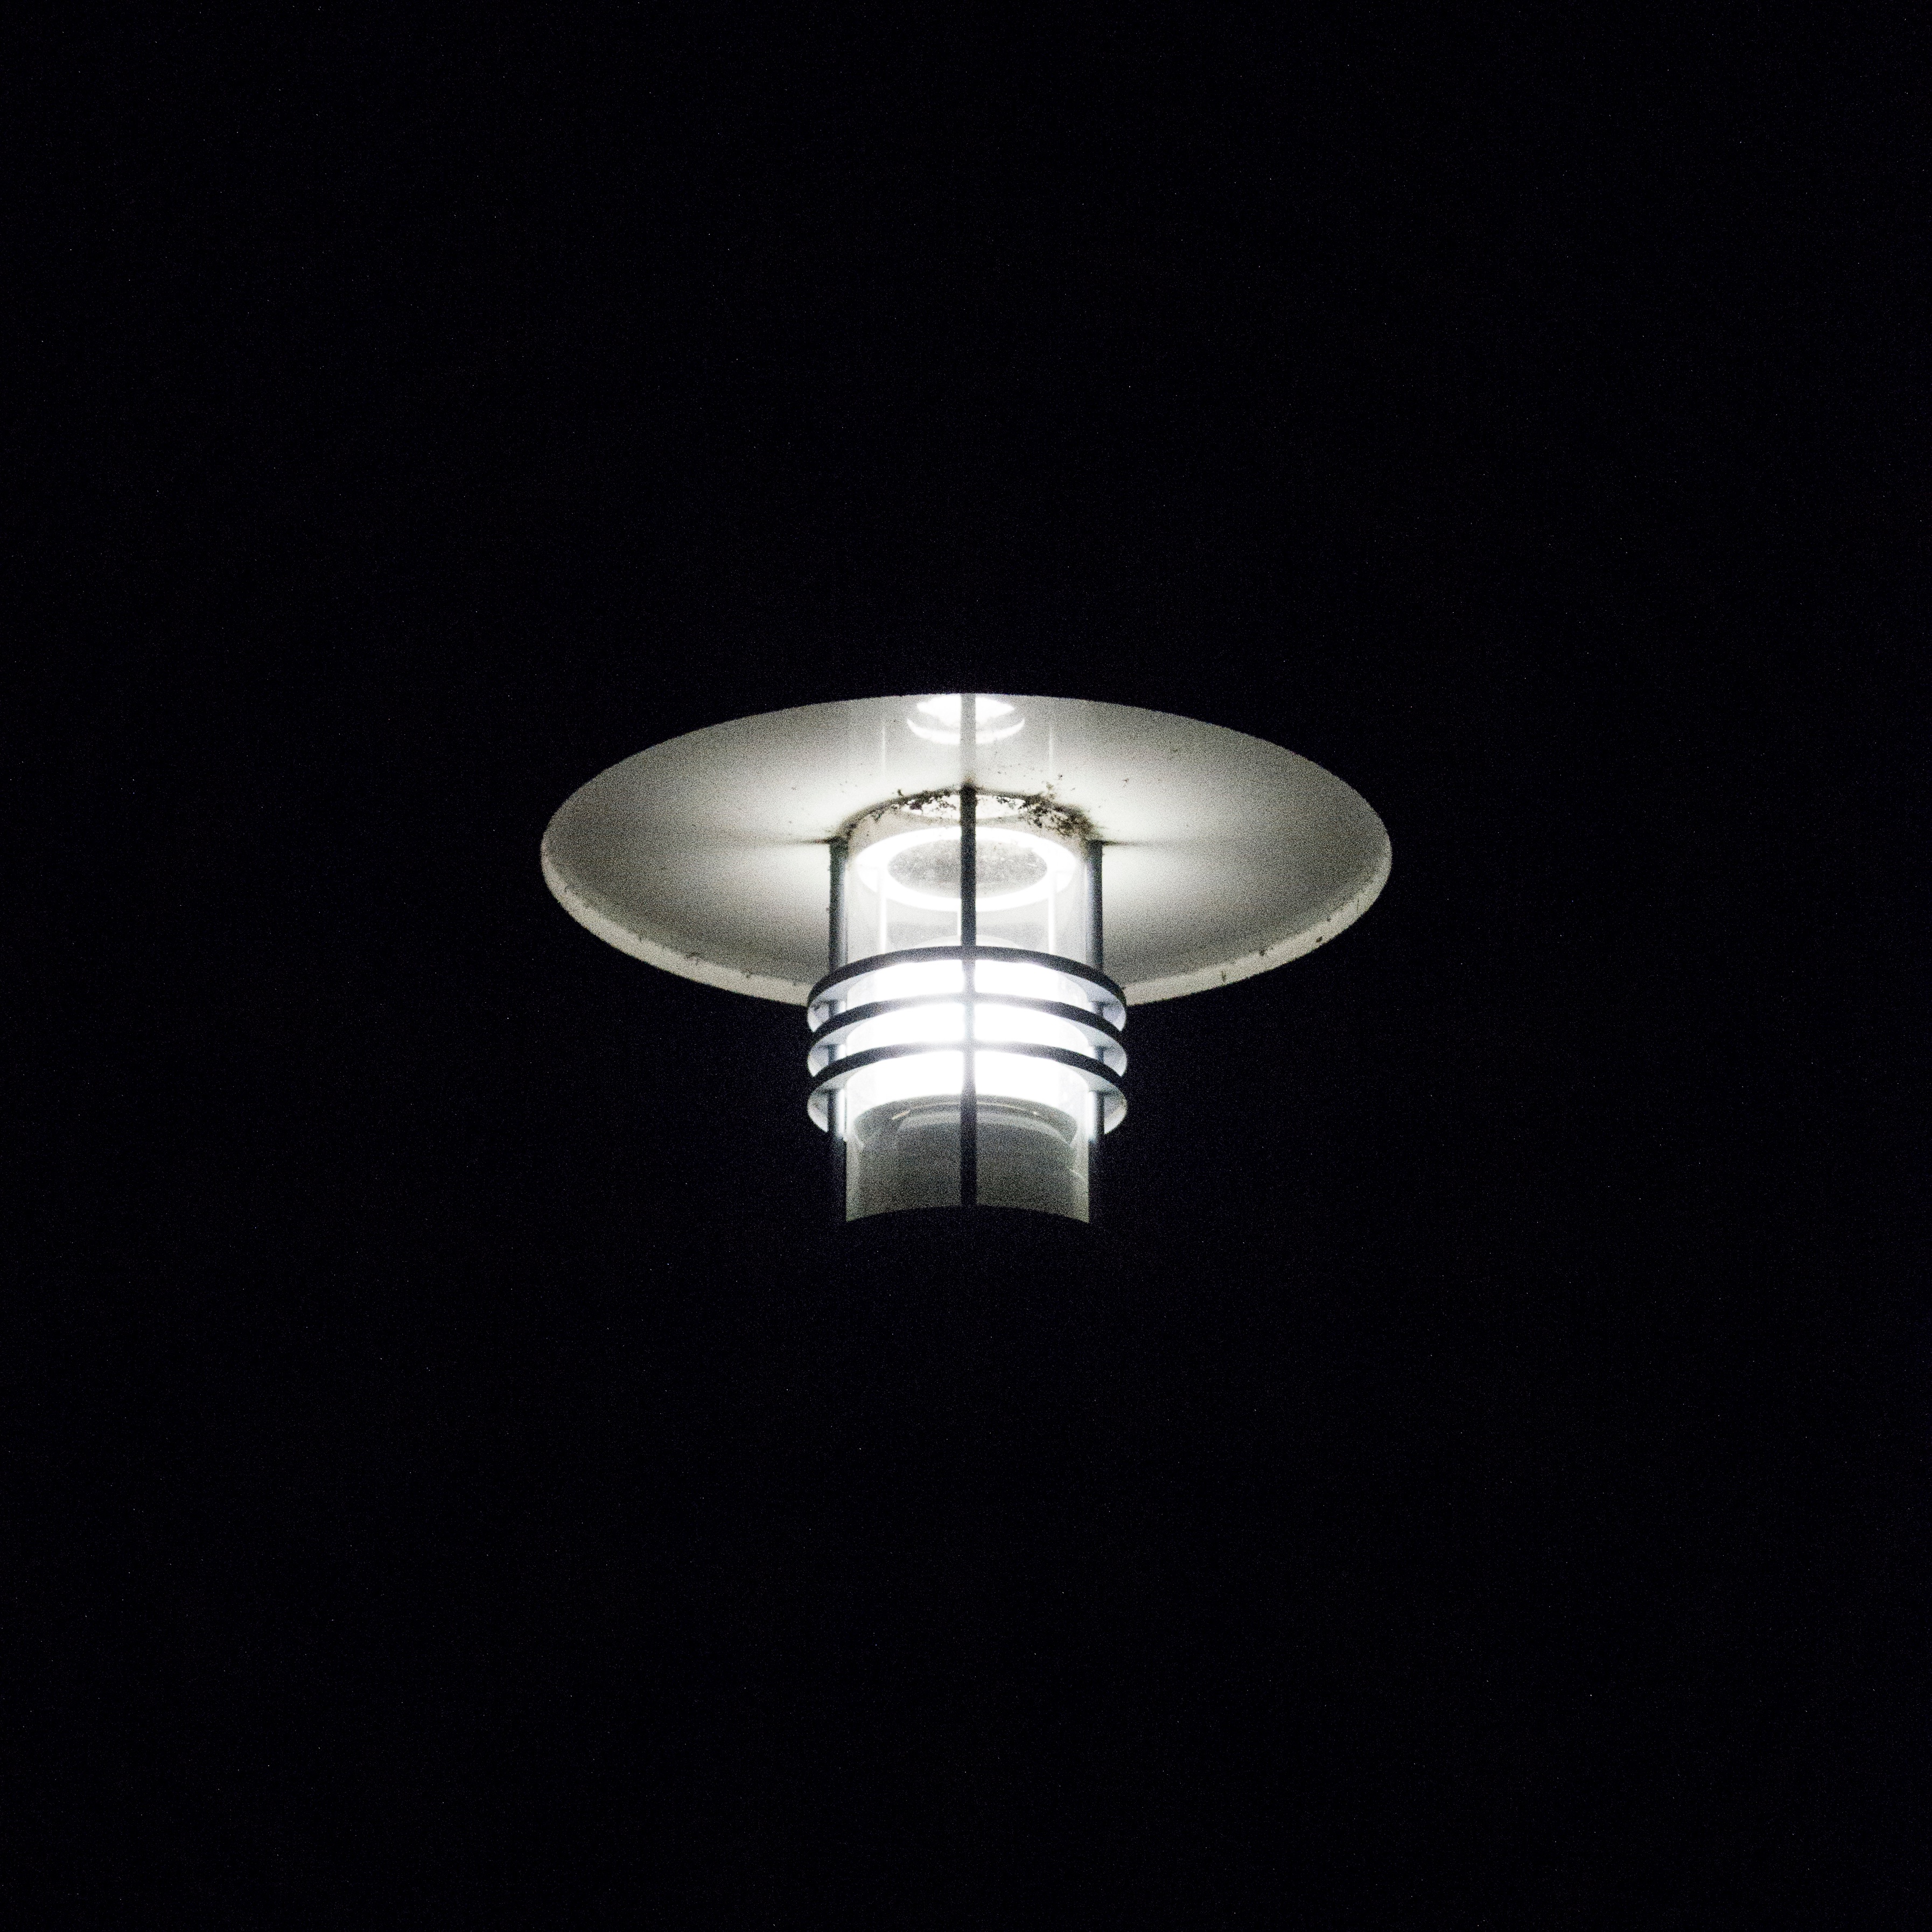
light, ceiling, darkness, street light, lamp, lighting, circle, symmetry, light fixture, sconce